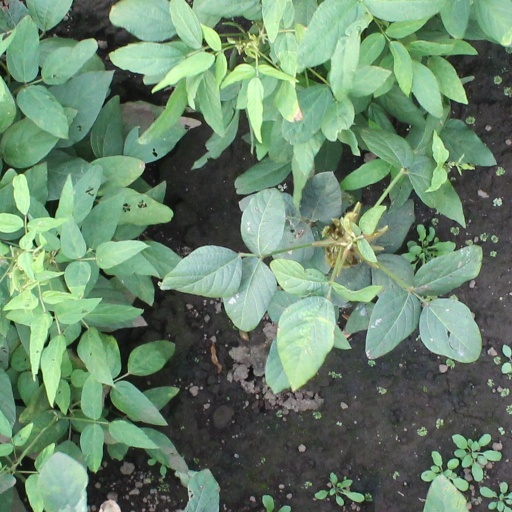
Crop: soybean